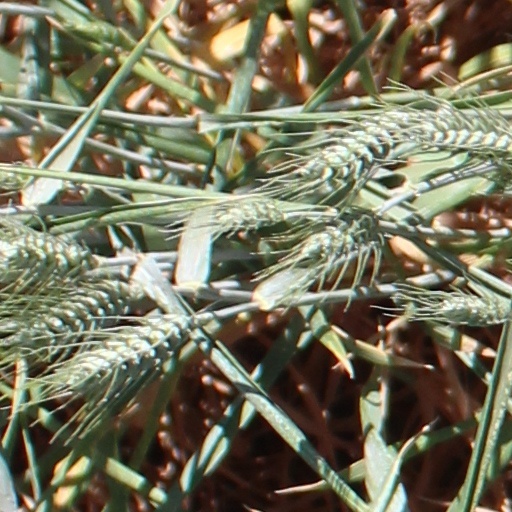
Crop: wheat